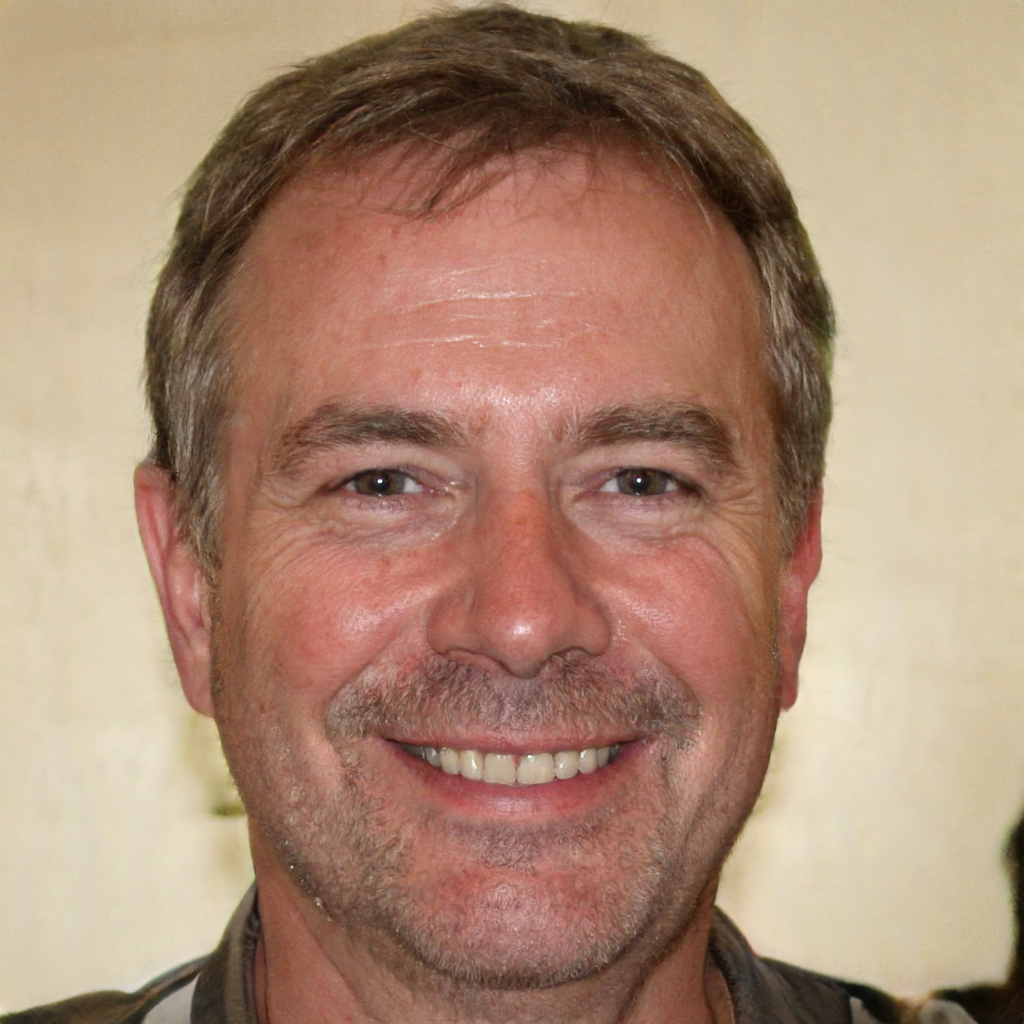
Gender: Male